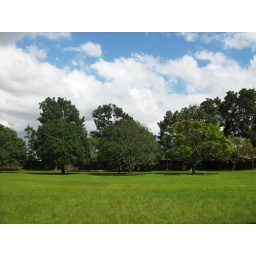
trees beneath the sky